Ludwigs Erbe

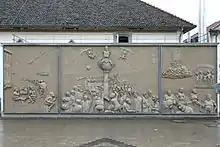
Bodman-Ludwigshafen - Ludwigshafen - Hafenstraße - Ludwigs Erbe 03 ies

The triptych, Ludwigs Erbe is an artwork of the sculptor Peter Lenk, on the wall of the town hall of Ludwigshafen am Bodensee, Germany. The sculpture attracted attention nationwide because it features naked representations of famous politicians, including Angela Merkel.